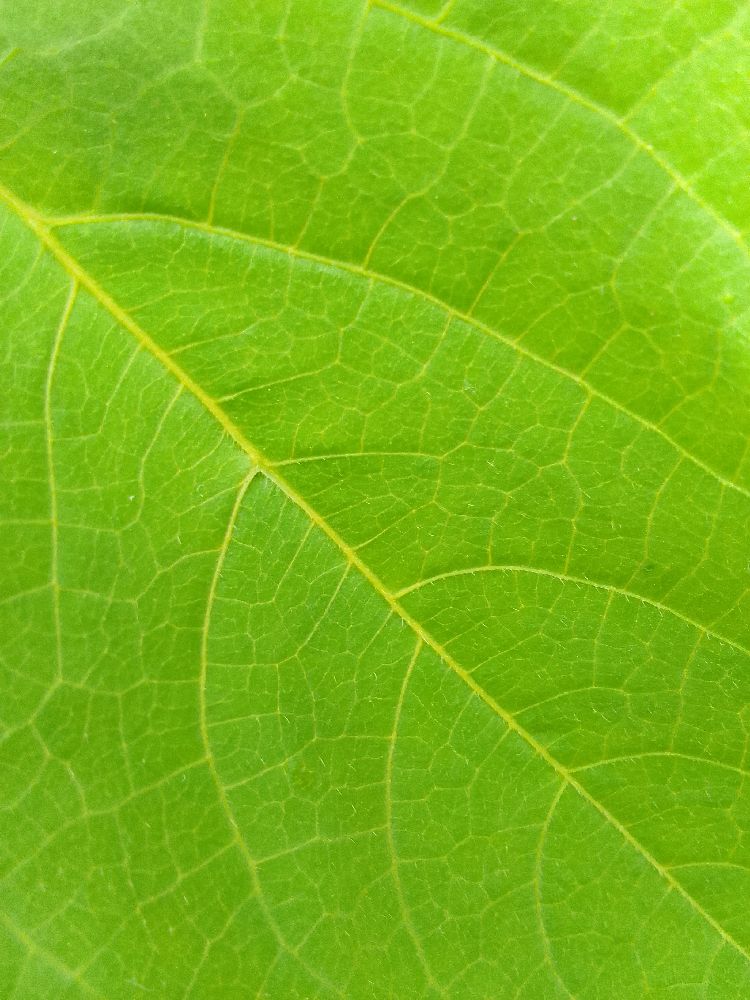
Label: healthy